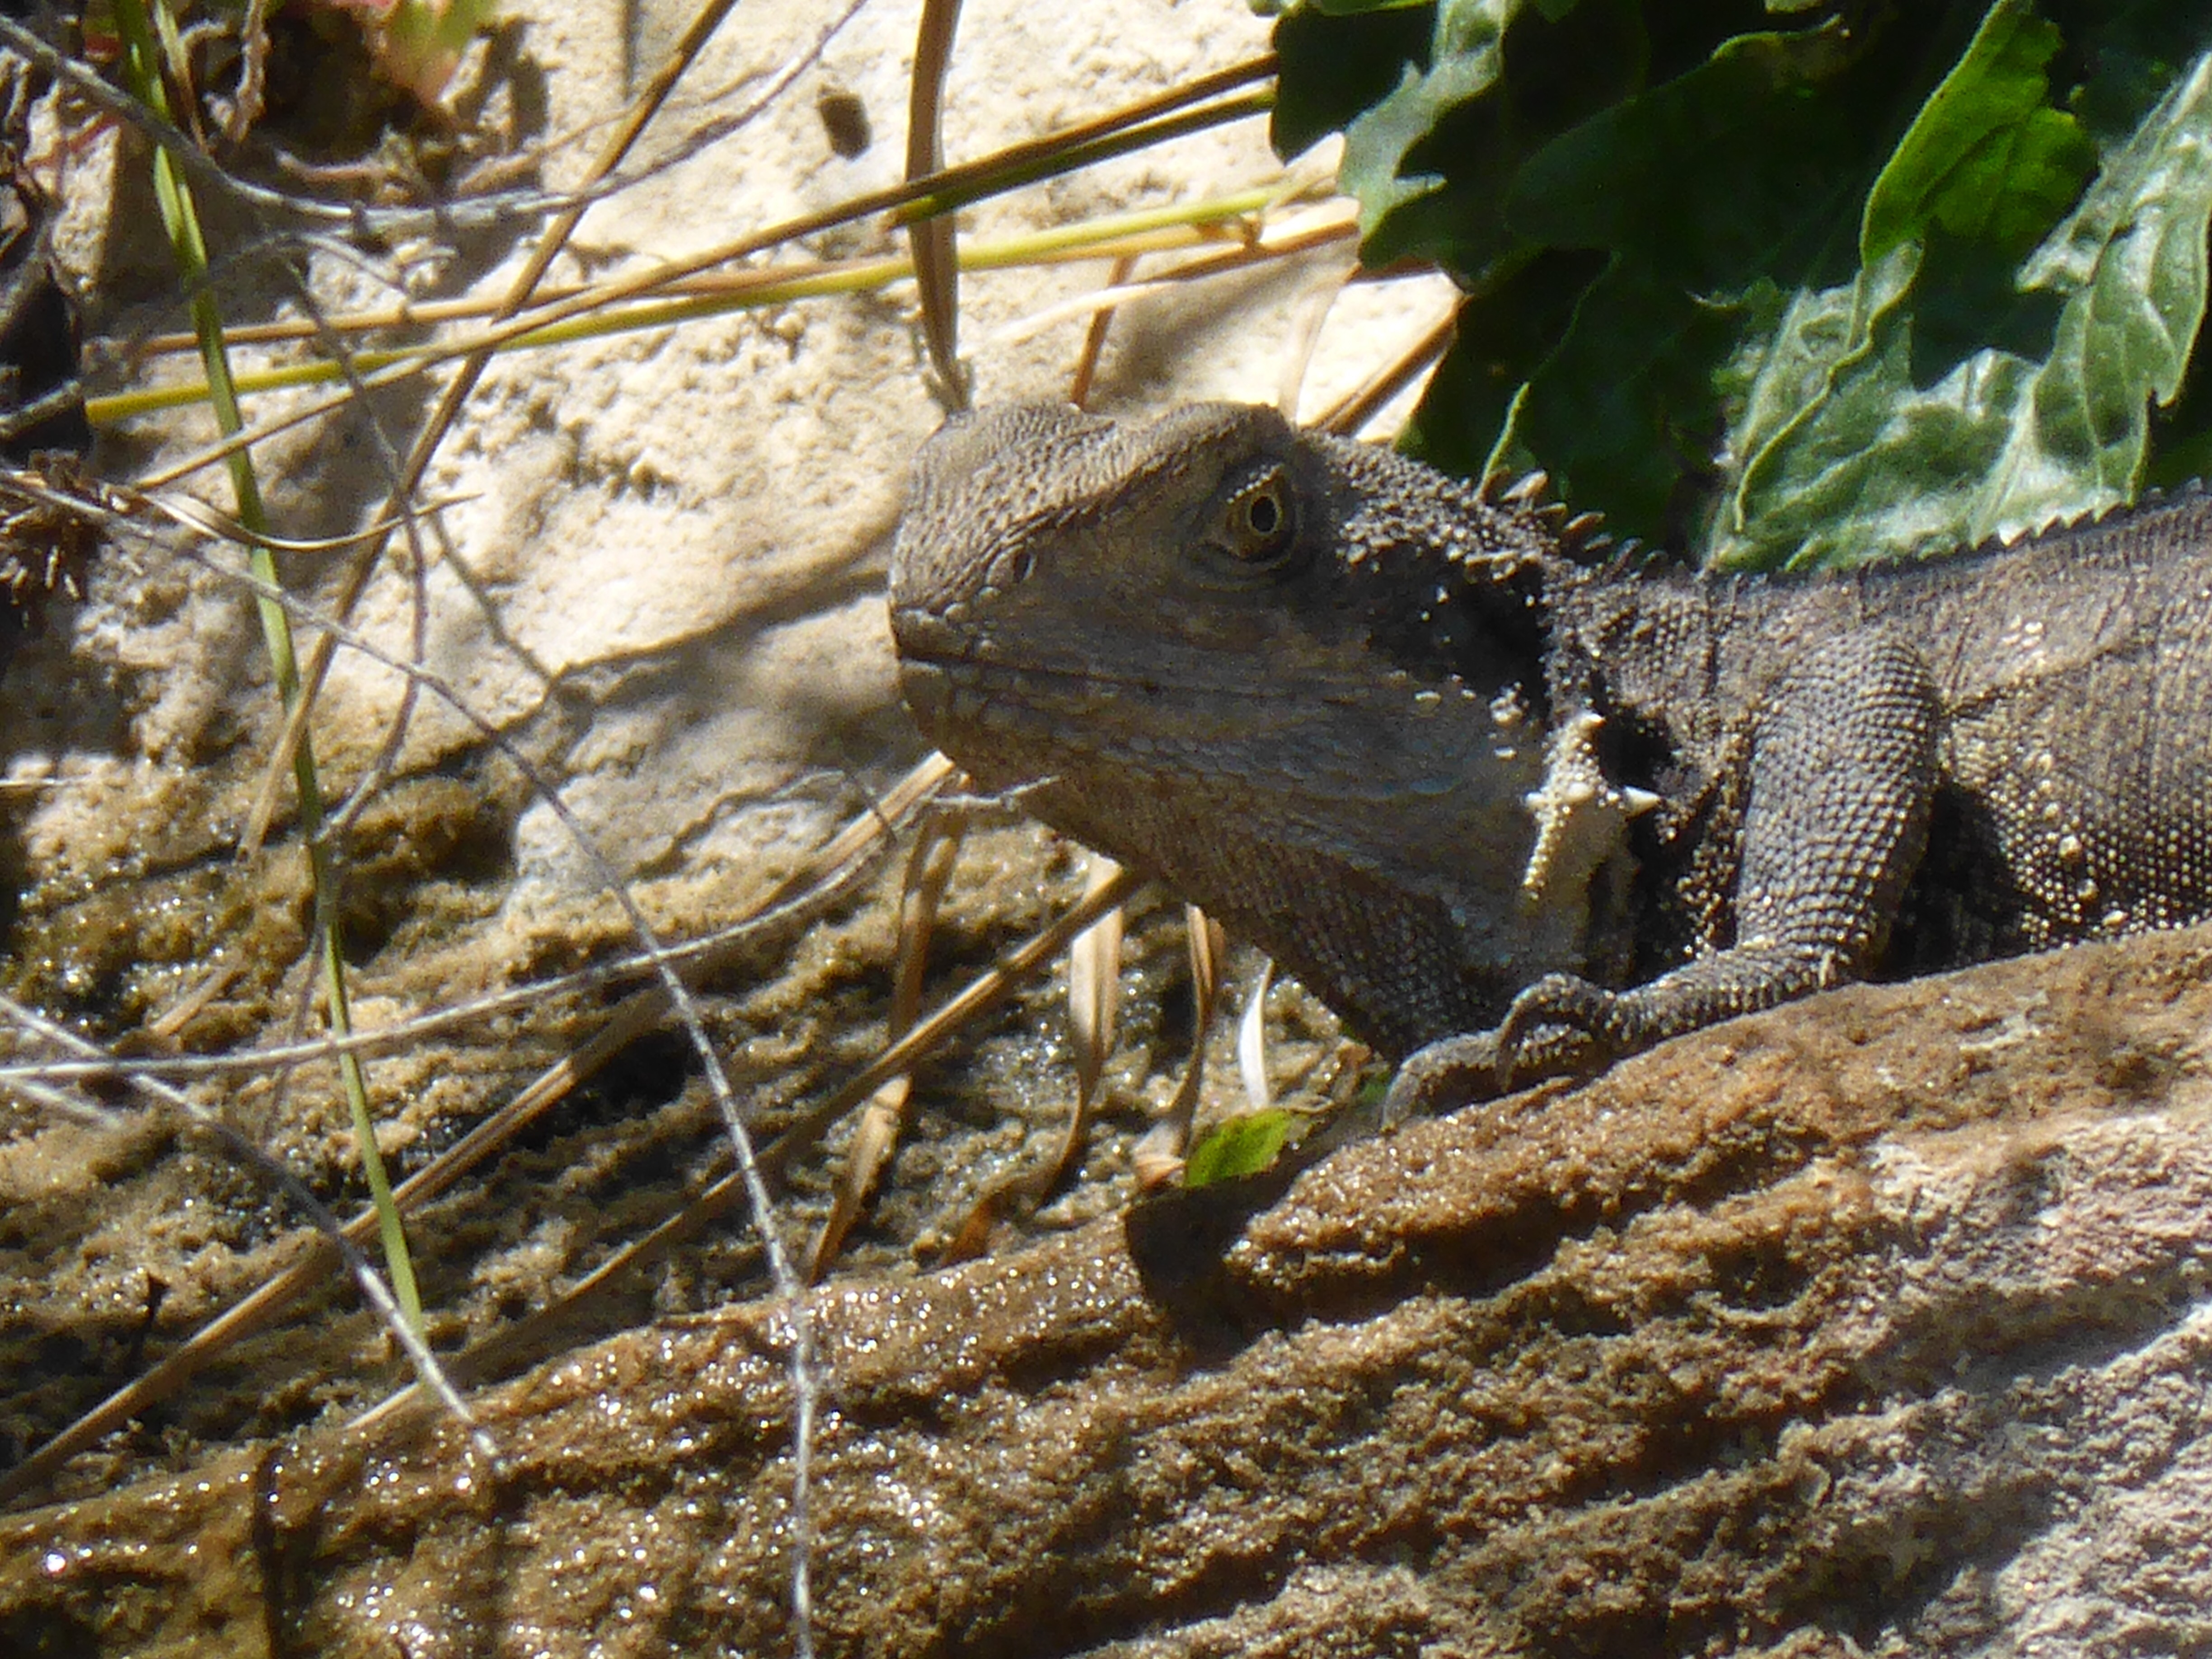
wildlife, reptile, iguana, fauna, lizard, australia, vertebrate, reptilian, lacerta, agamidae, scaled reptile, lacertidae